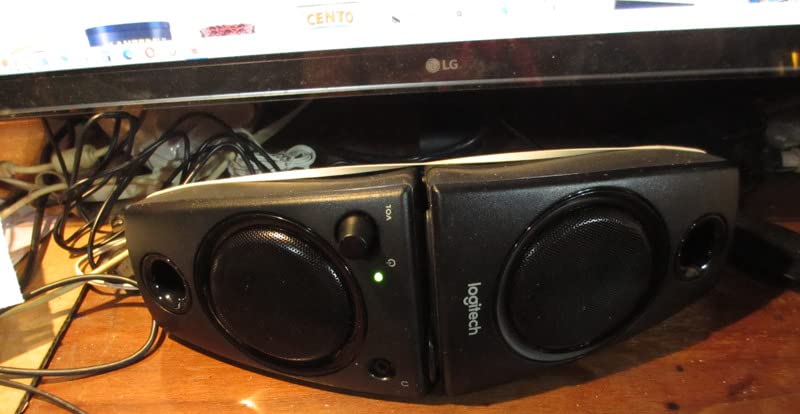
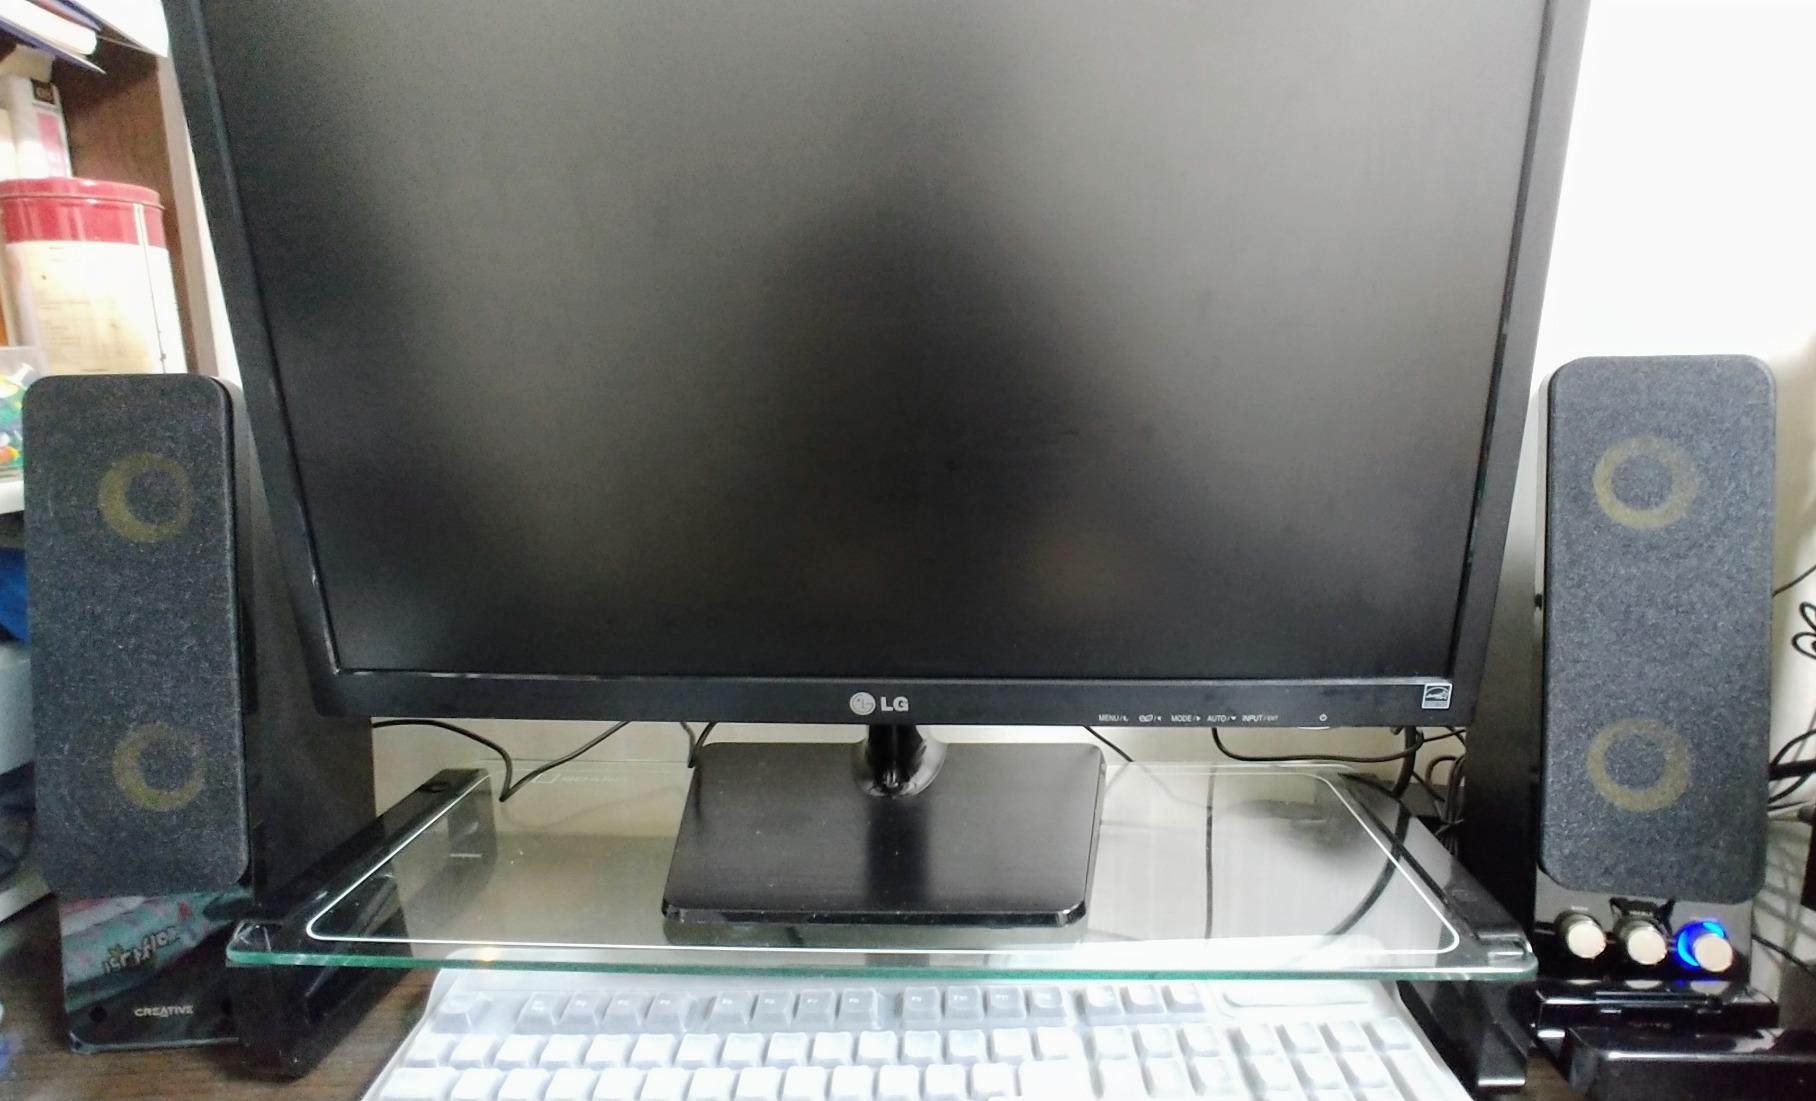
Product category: speaker
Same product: no